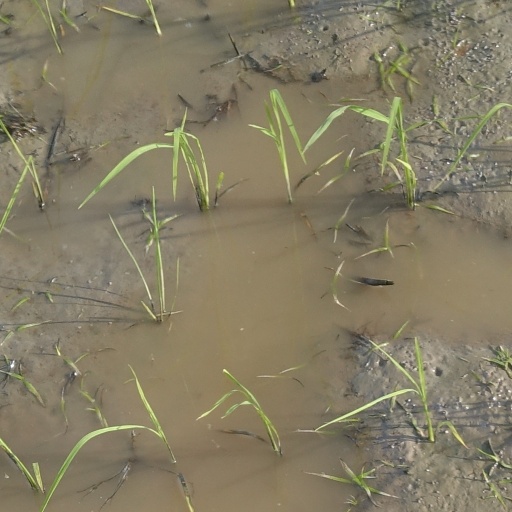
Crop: rice